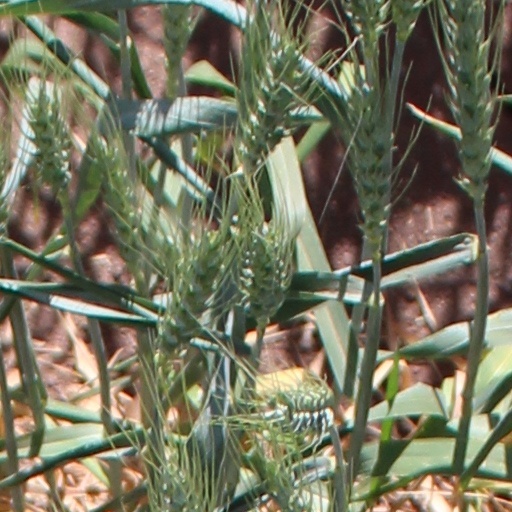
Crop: wheat